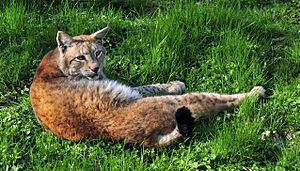
Lynx d'Eurasie. Photo prise dans le parc animalier de Château de Sababurg en Allemagne. हिन्दी: यूरेशियाई लिंक्स Hrvatski: Obični ris Italiano: Lince europea עברית: שונר צפונ Lietuvių: Lūšis Magyar: Eurázsiai hiúz